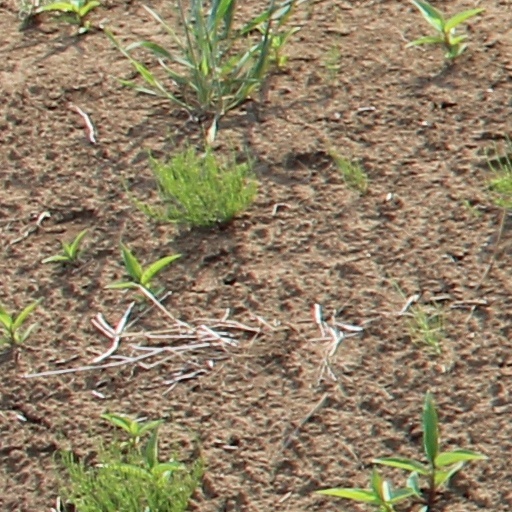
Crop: wheat